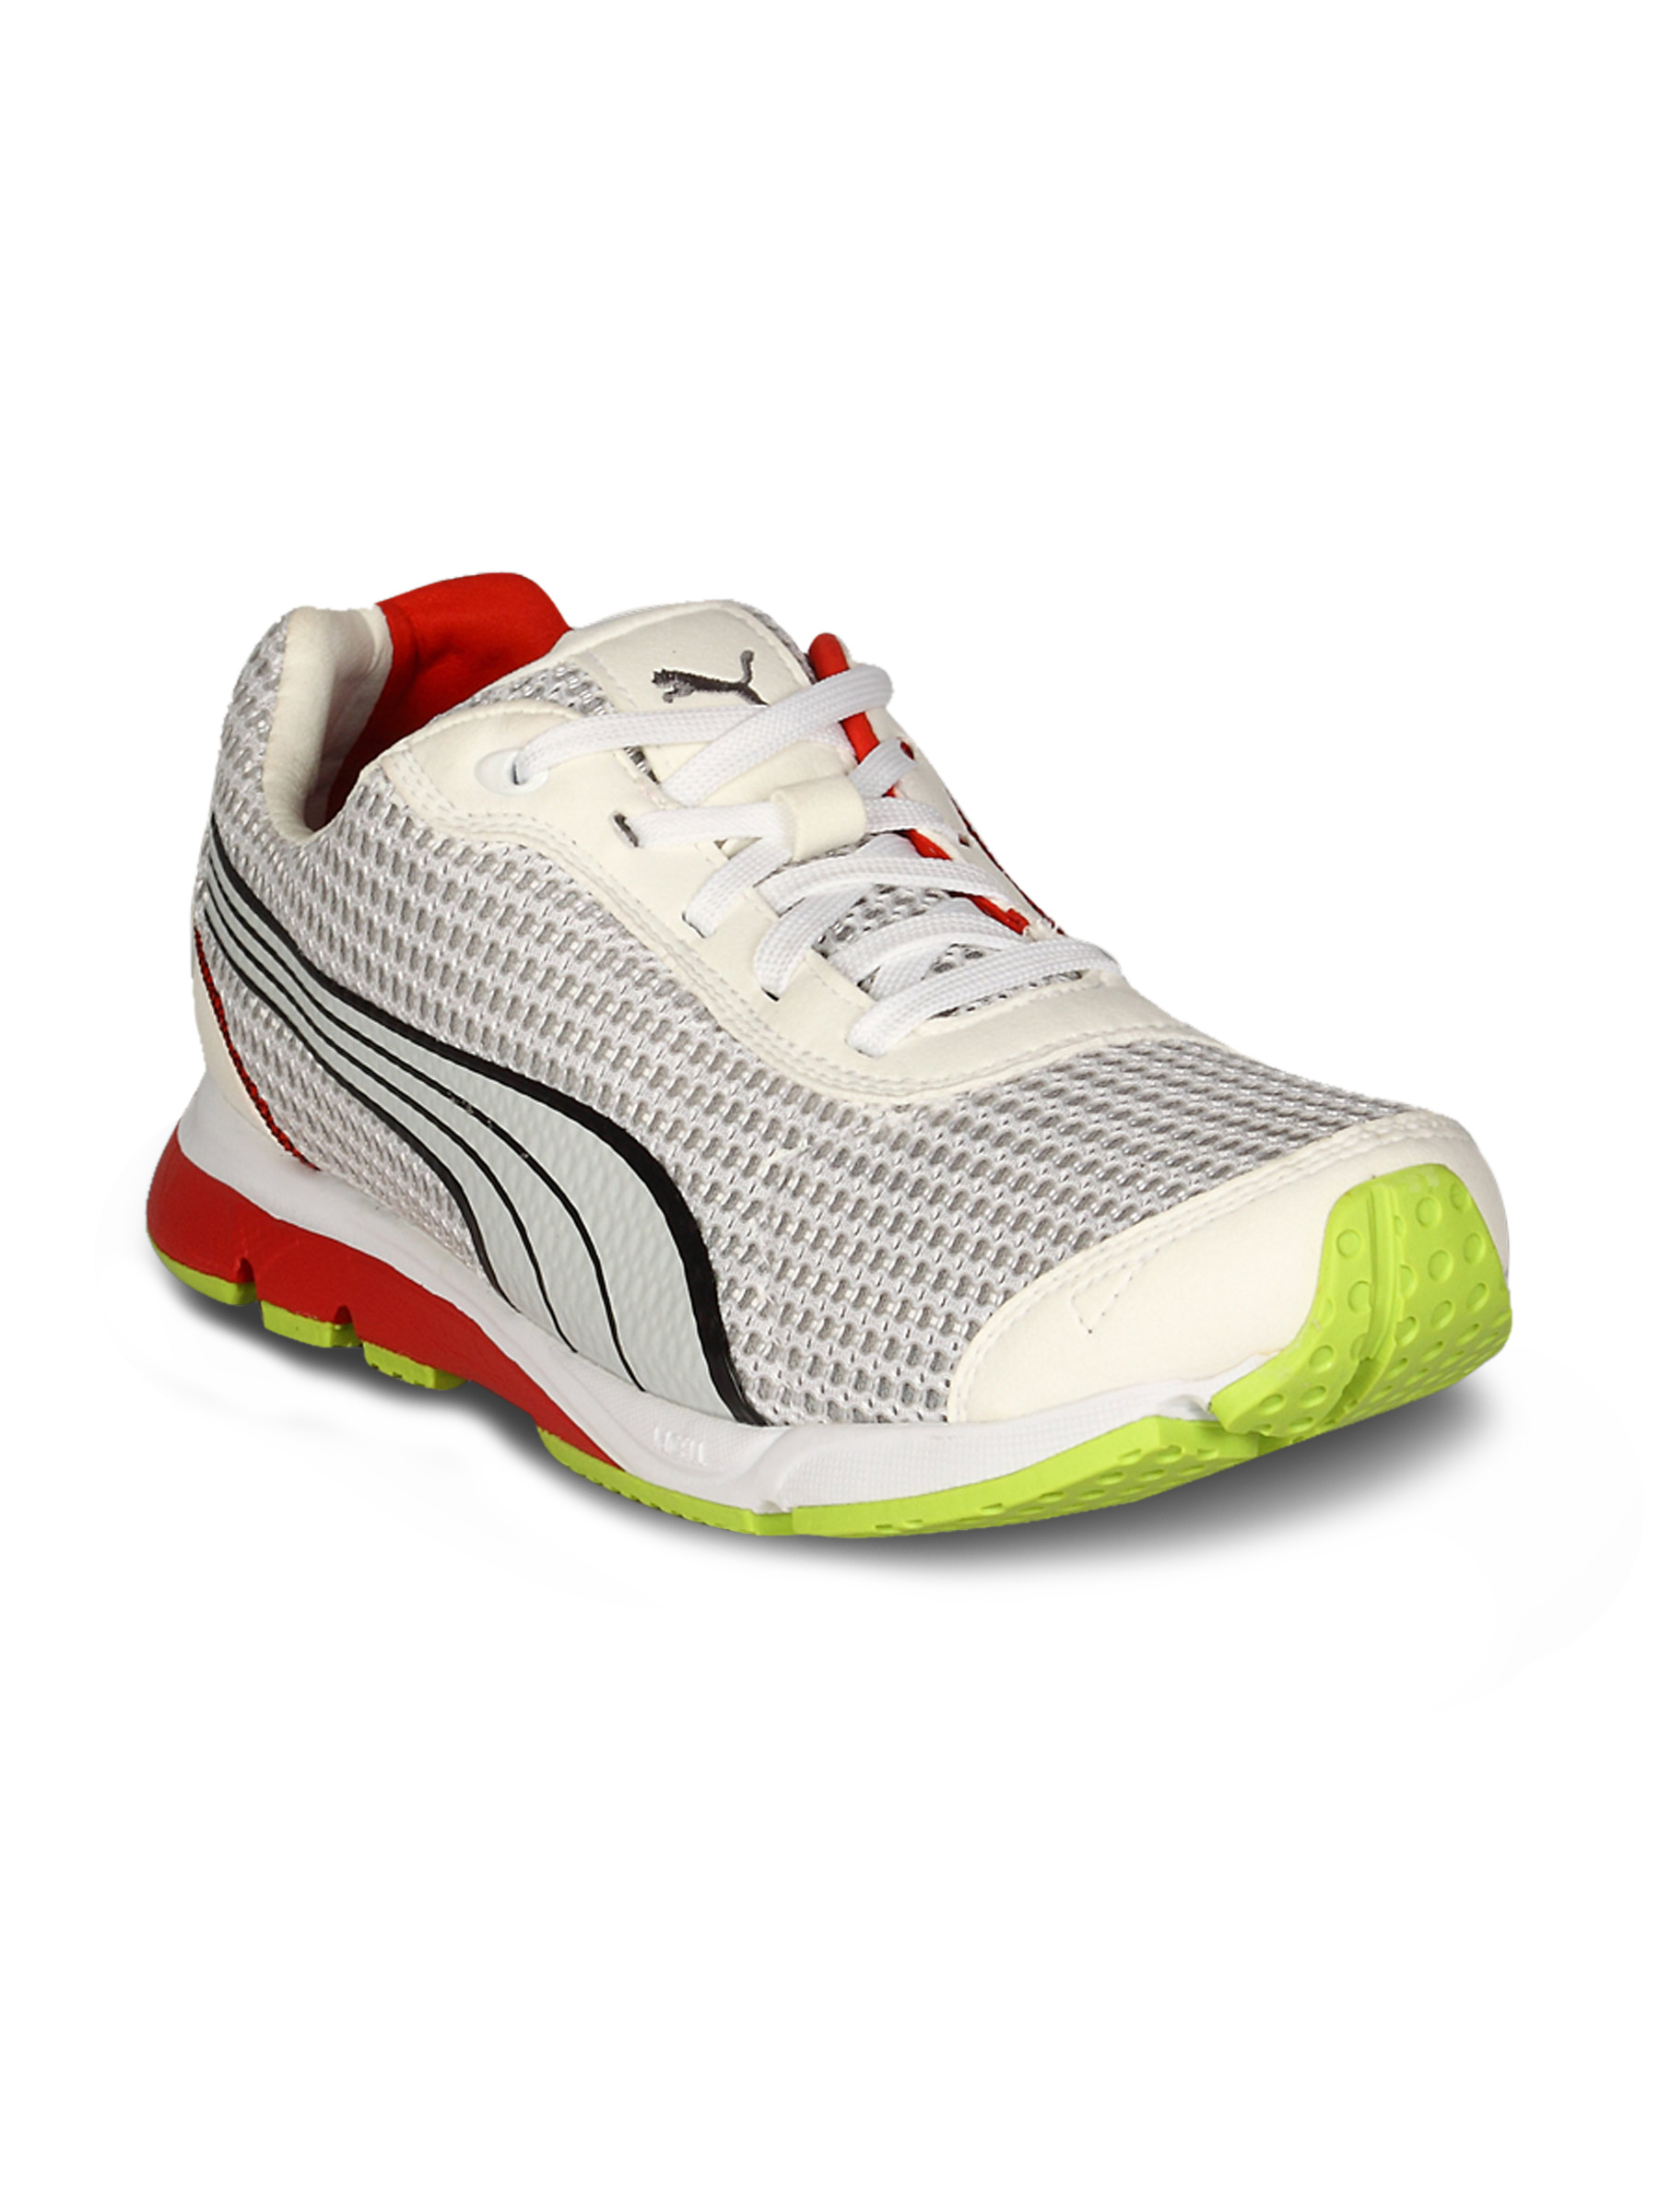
Puma Men's YugoRun White Red Shoe
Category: Footwear / Shoes / Sports Shoes
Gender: Men
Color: White
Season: Summer 2011
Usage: Sports